North Graveyard

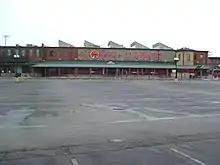
North Market and its parking lot, 2010

In the late 1970s, additional graves were discovered during a sidewalk project at North Market; the remains were relocated to Green Lawn.